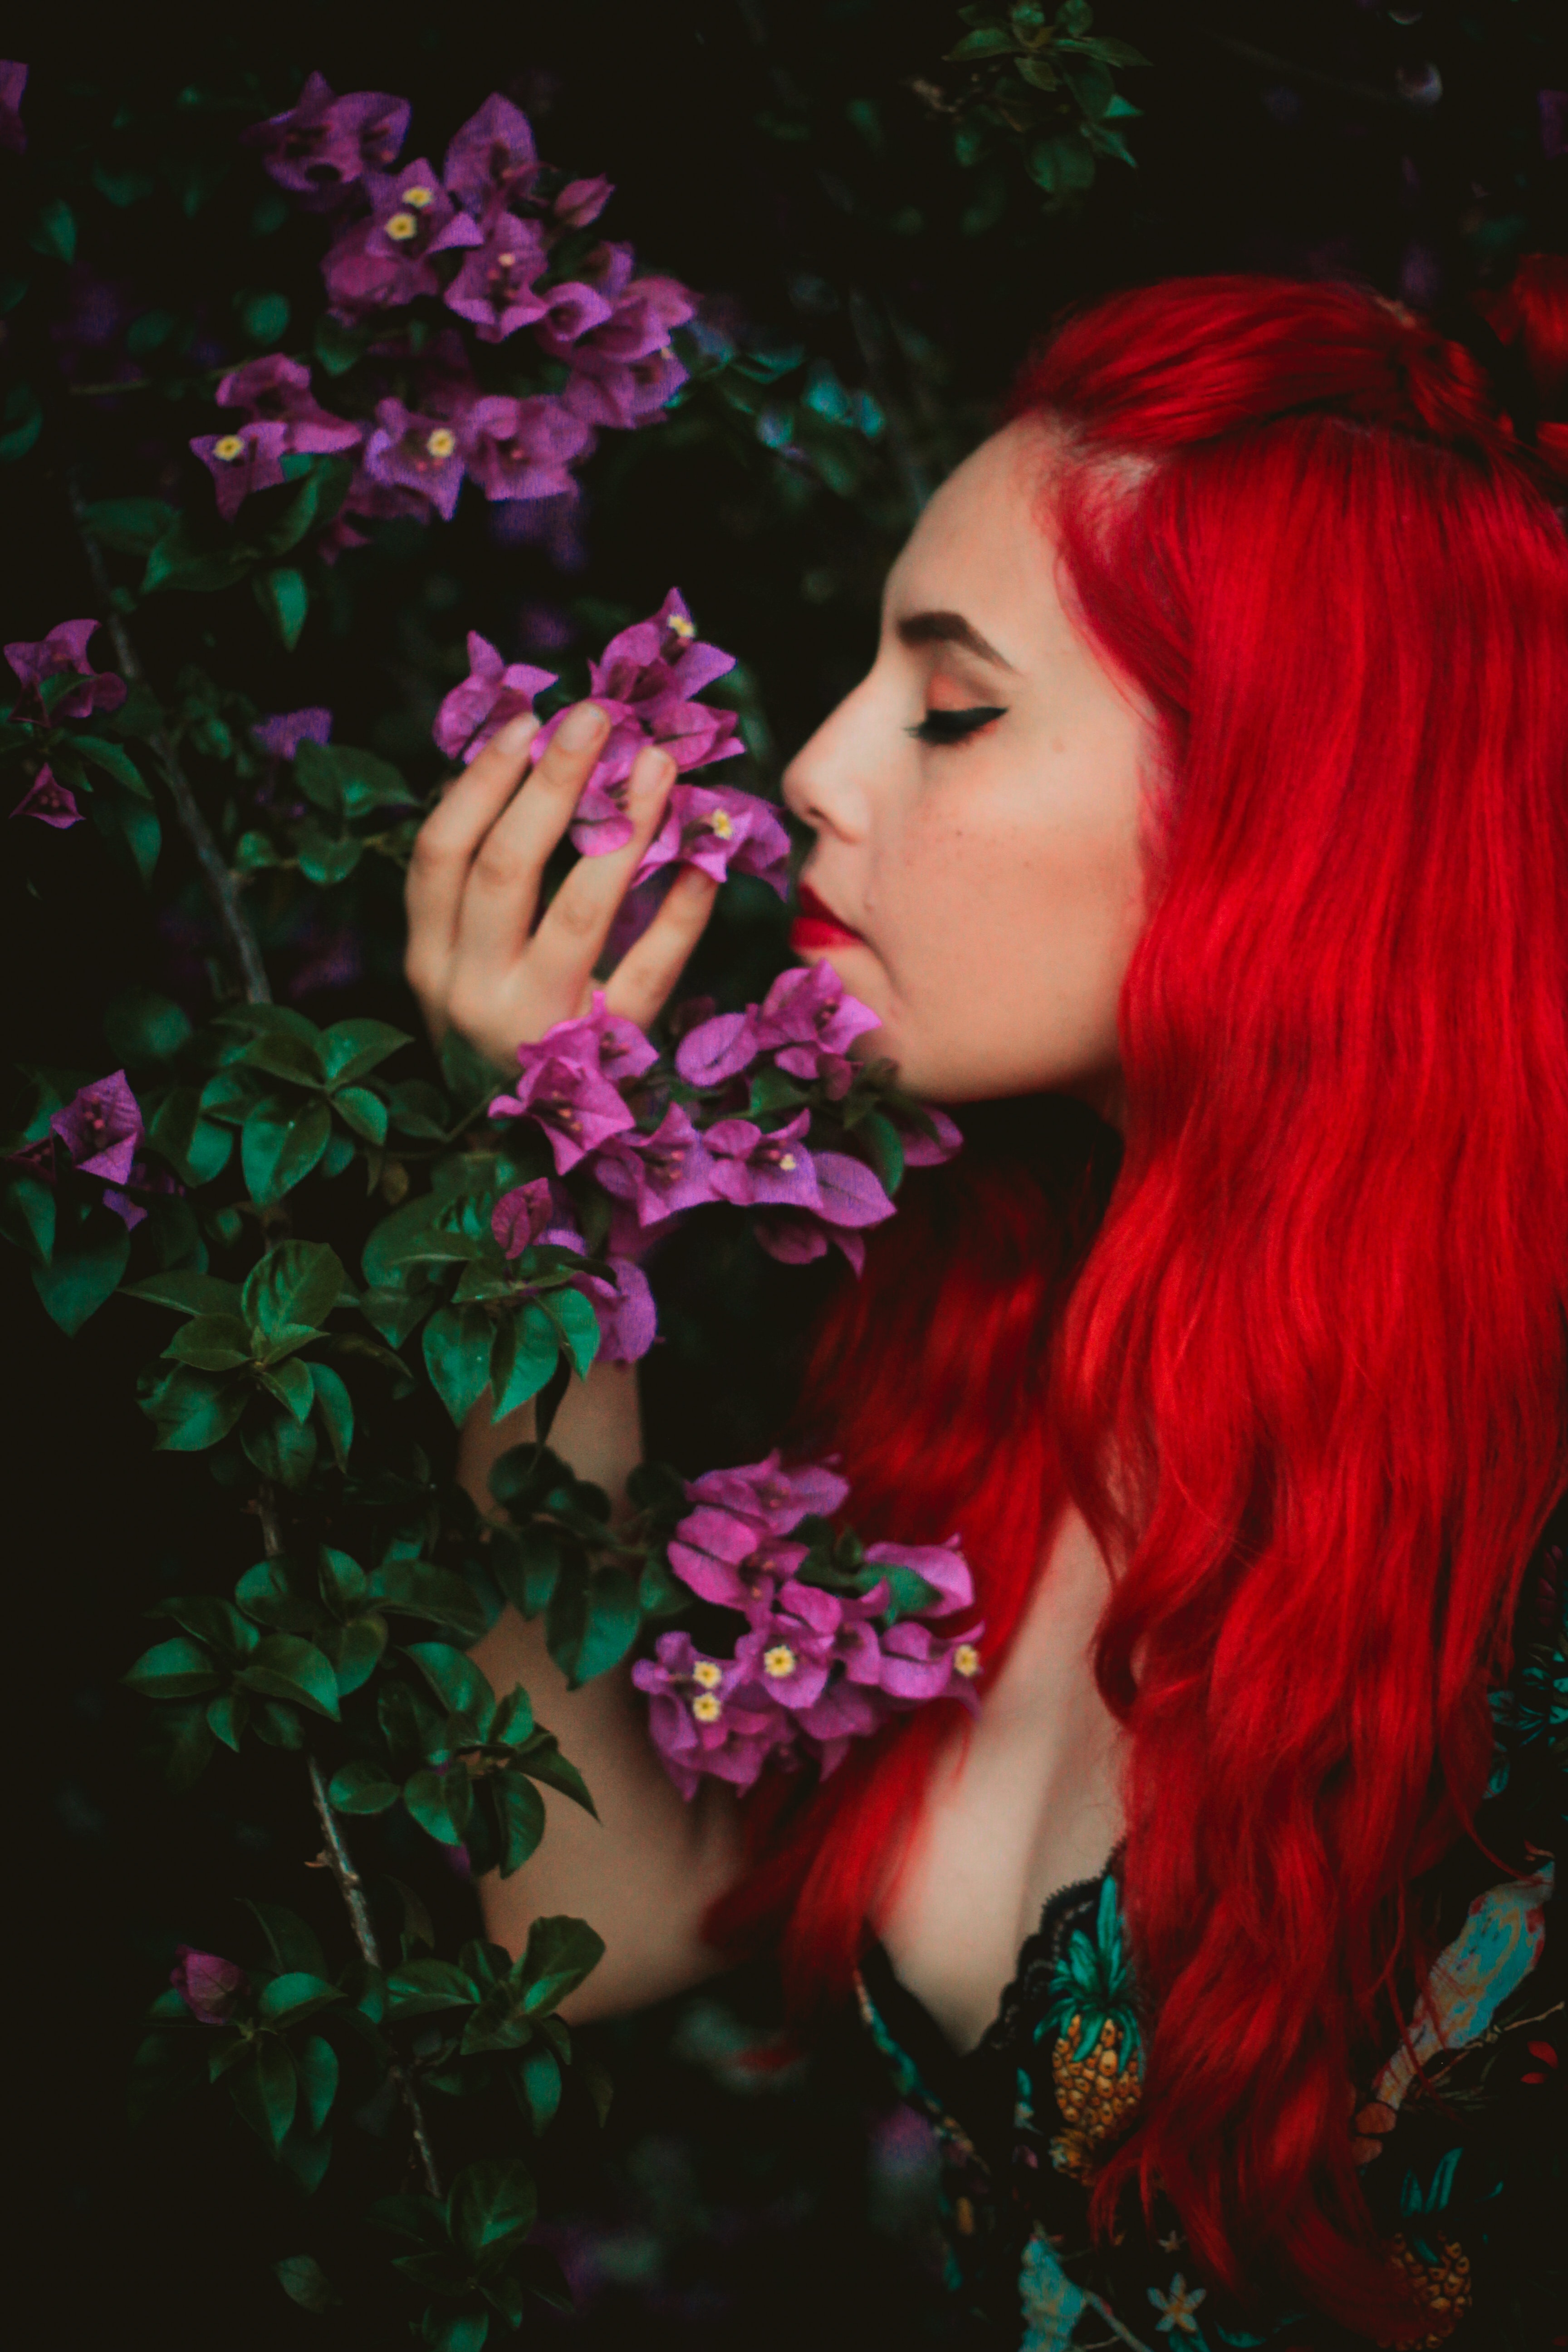
hair, pink, purple, red, green, beauty, lip, flower, magenta, violet, plant, eye, long hair, red hair, petal, black hair, photo shoot, photography, portrait, dress, rose, Colorfulness, rose family, portrait photography, brown hair, wildflower